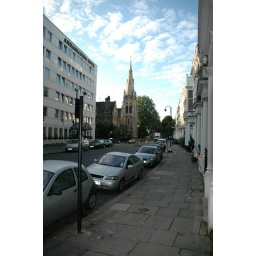
view from the front door step of our temporary home in kensington